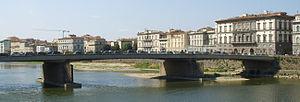
De tous les ponts de Florence, seul le Ponte Vecchio a échappé aux destructions de la Seconde Guerre mondiale en août 1944 dans la ville de Florence effectuées par les troupes allemandes lors de leur retraite face à l'avancée des Alliés et à leurs troupes blindés pour leur traversée du fleuve Arno.
Le Ponte Amerigo Vespucci est un des ponts de Florence sur l'Arno dans sa traversée de la ville et qui unit le Lungarno Amerigo Vespucci au Lungarno Soderini de Florence.